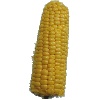
Label: Corn 1